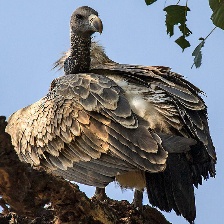
Species: INDIAN VULTURE
Scientific name: GYPS INDICUS
ImageNet parent category: vulture